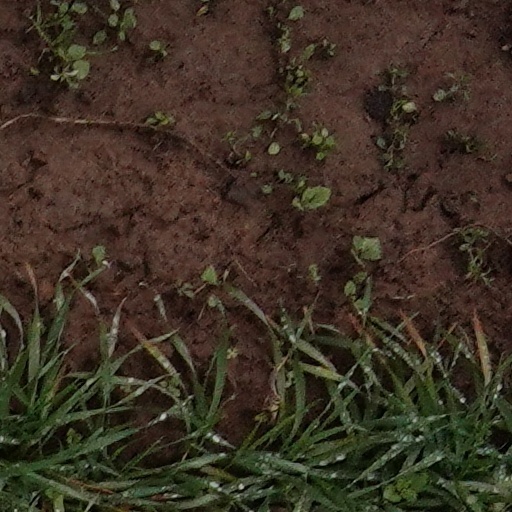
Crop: wheat